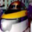
Label: airplane